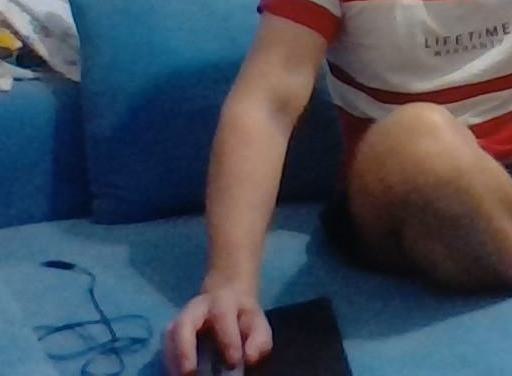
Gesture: no_gesture